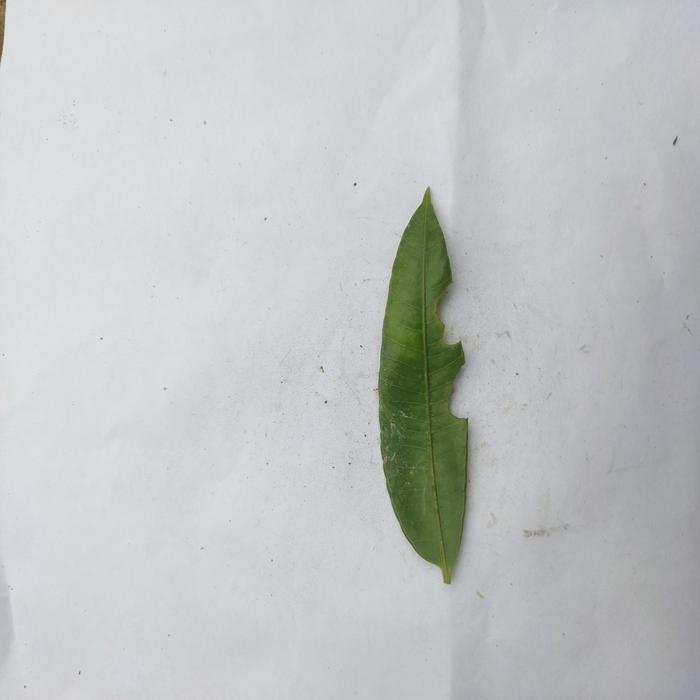
Crop: Hog Plum
Leaf condition: Anthracnose